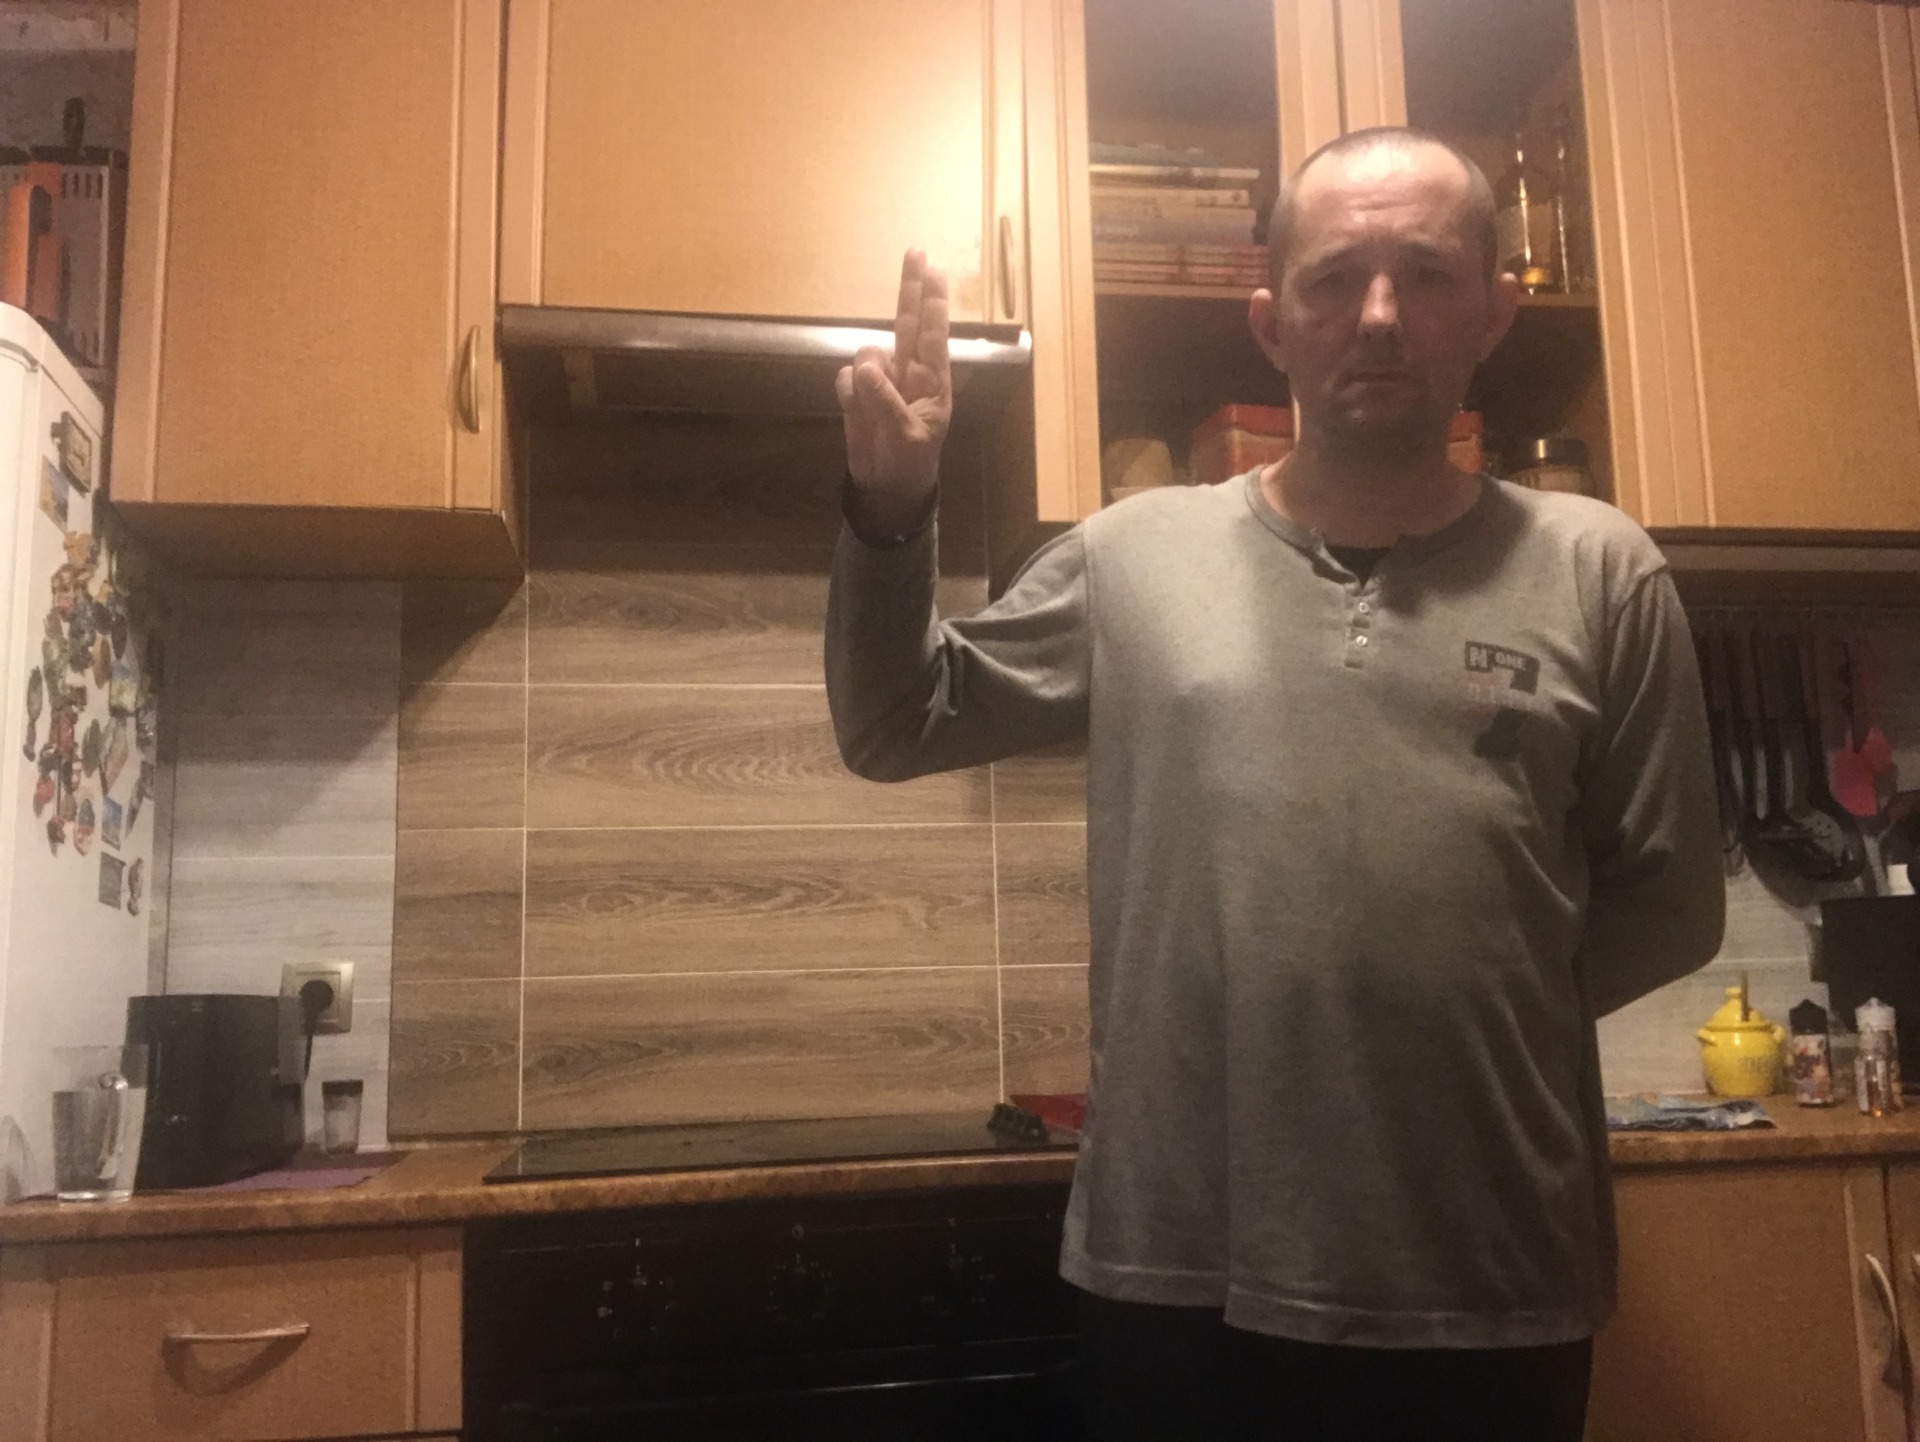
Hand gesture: two_up